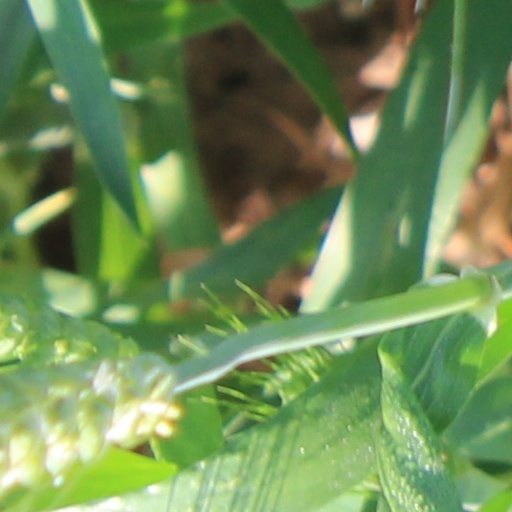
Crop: wheat